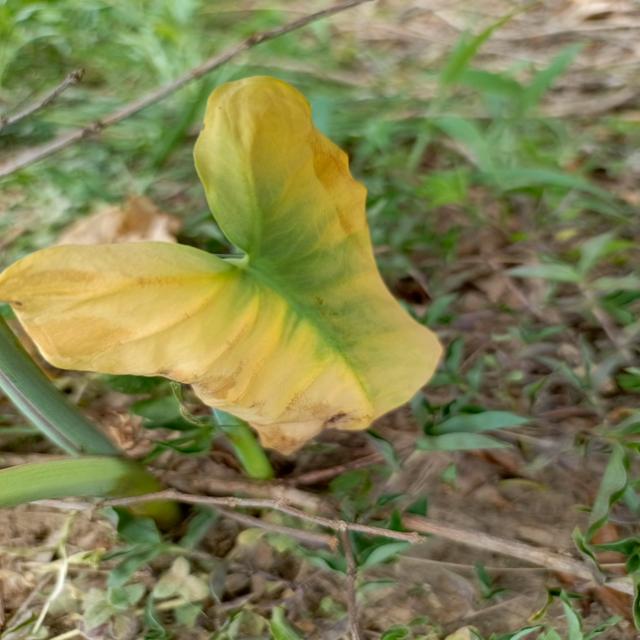
Label: Late_Blight